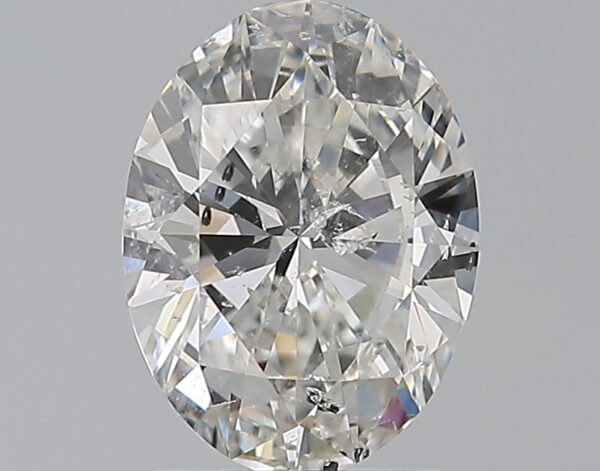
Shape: oval
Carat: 1.51
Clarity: SI2
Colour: F
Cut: EX
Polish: VG
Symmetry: VG
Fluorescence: N
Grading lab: IGI
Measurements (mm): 8.88 x 6.62 x 3.97